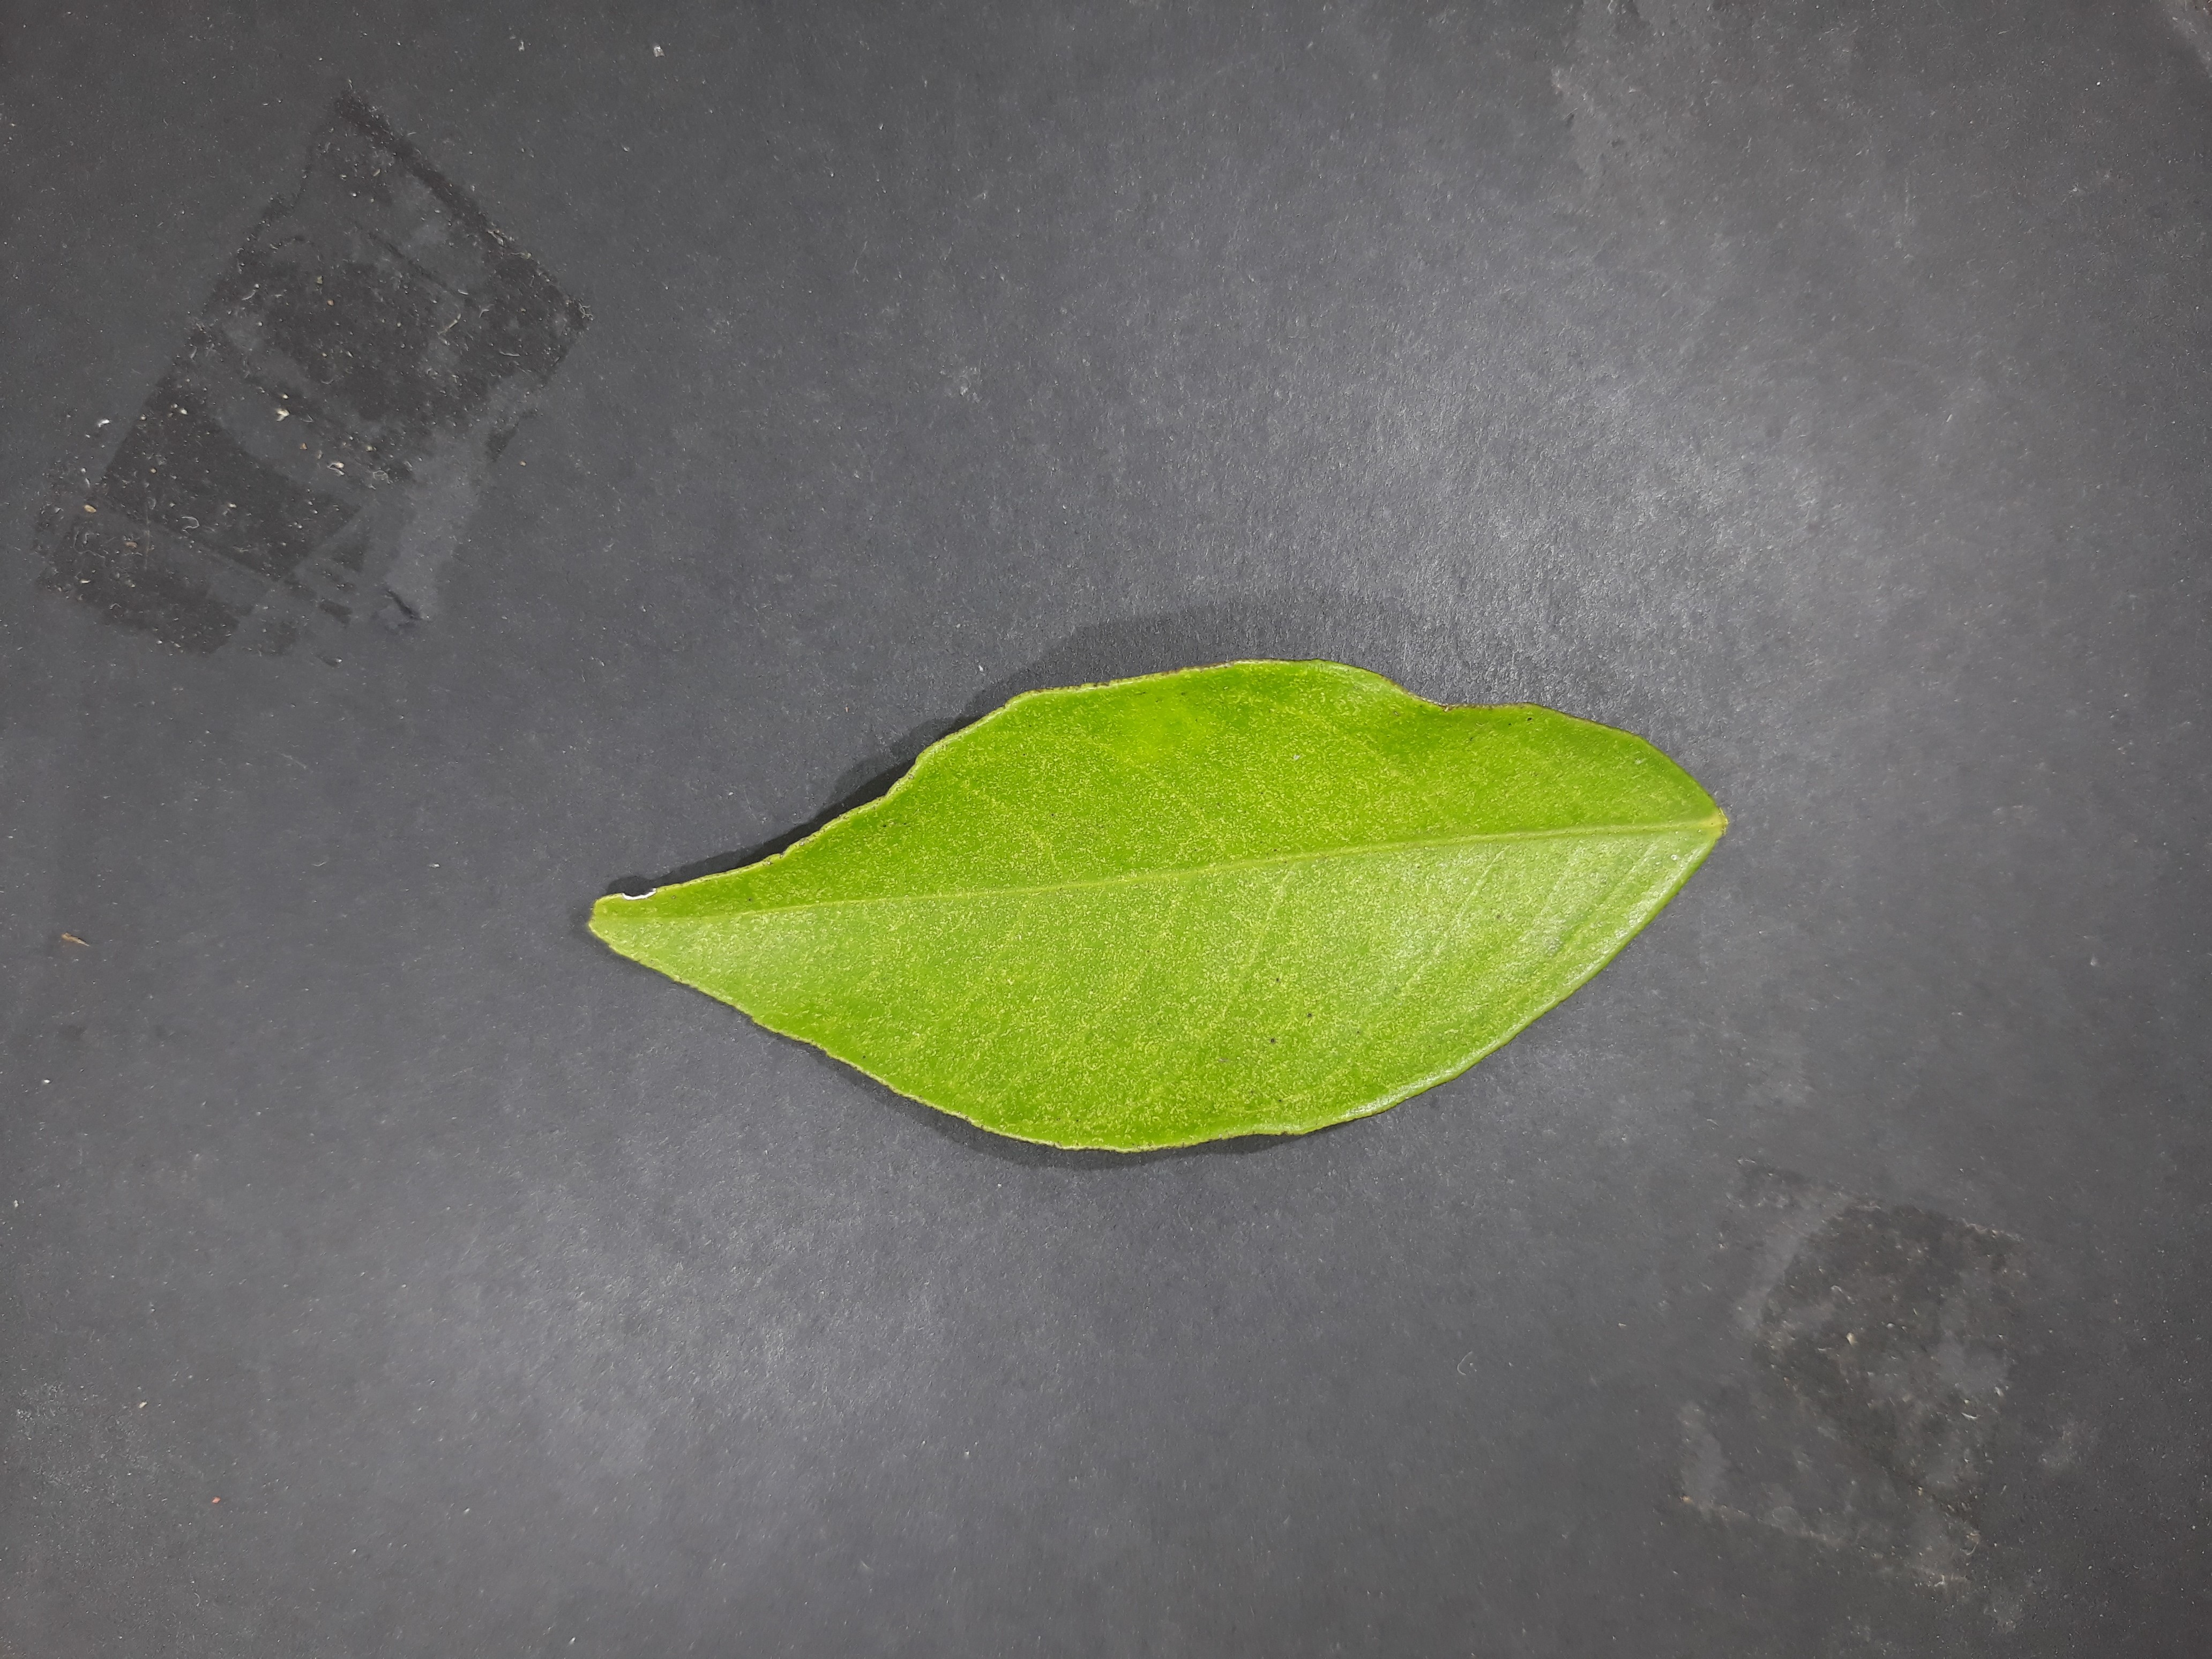
Label: Texas_mite